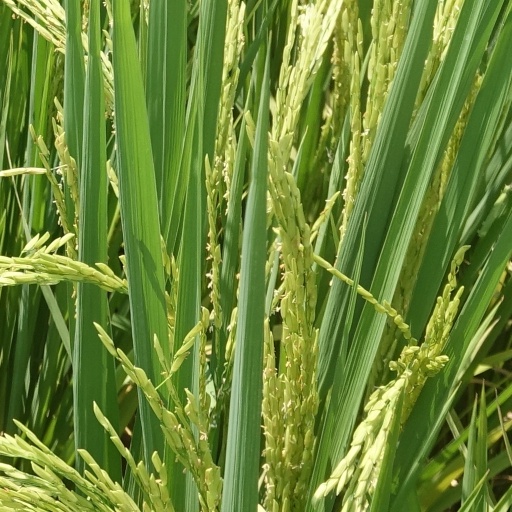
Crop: rice